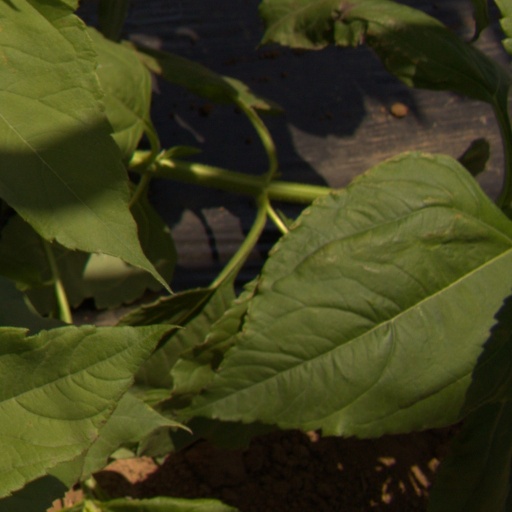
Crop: Jerusalem artichoke